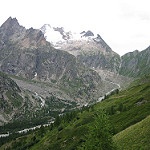
Label: mountain